Nedumkunnam

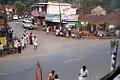
Kavum Nada

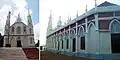
NDKM Church

Nedumkunnam is a village in Kerala, India, located about 16 km East of Changanacherry on Changanacherry-Manimala Road, in Kottayam district. It is 3 km East of Karukachal towards Manimala/Cheruvally.